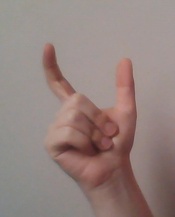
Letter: nun